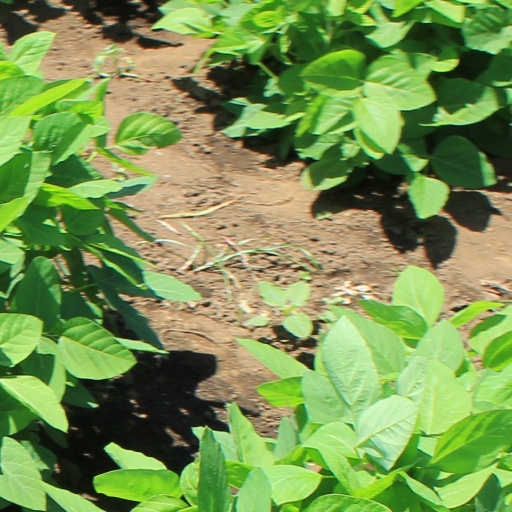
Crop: soybean